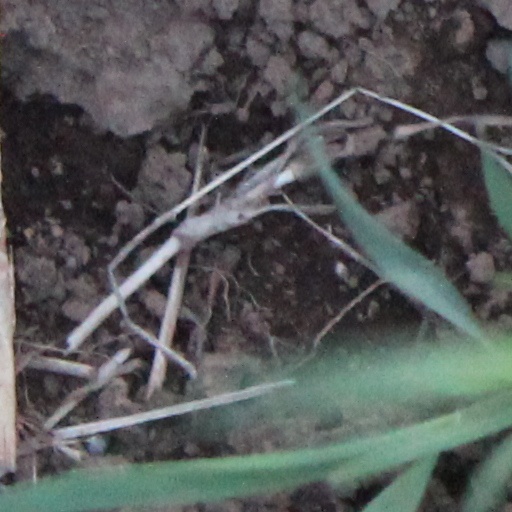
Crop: wheat